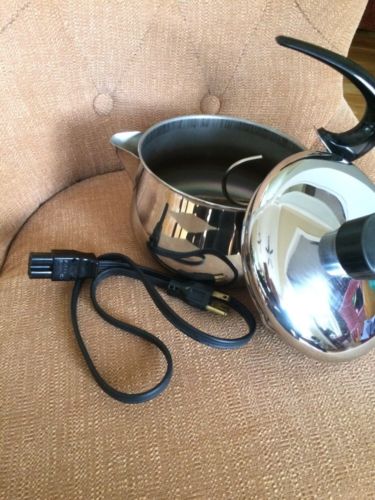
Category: kettle